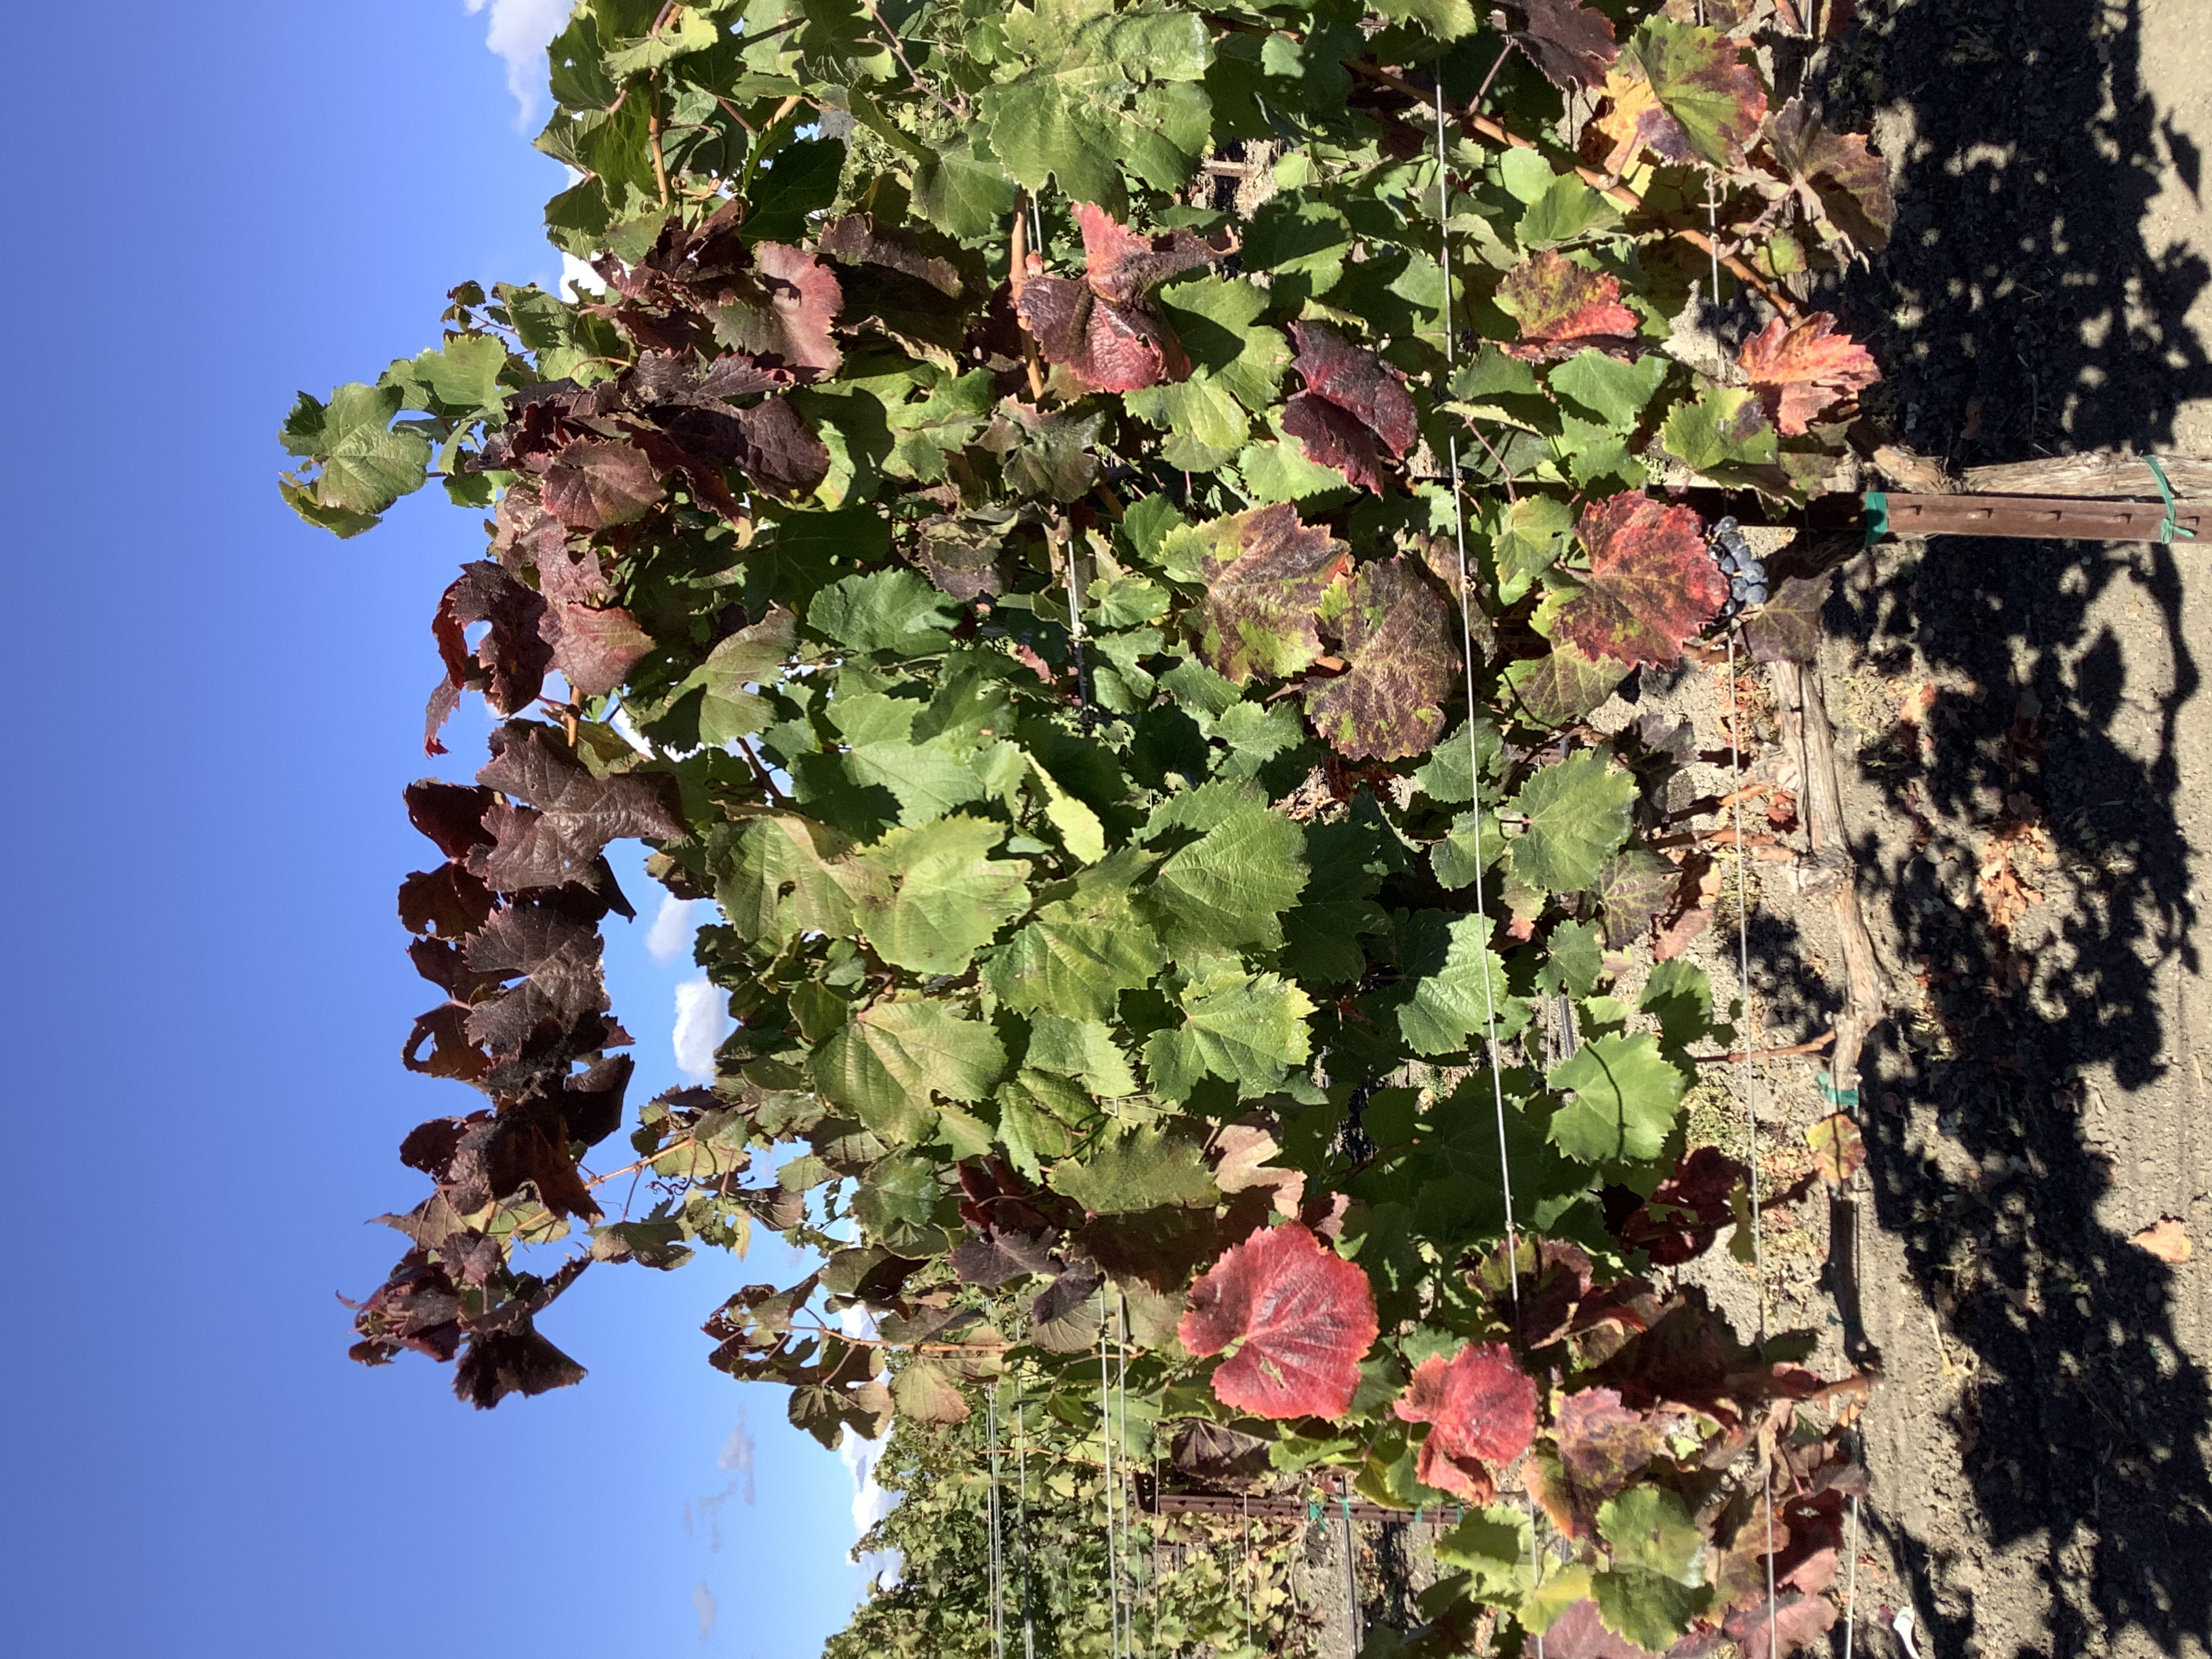
Label: Red Blotch